Battle of Wagram

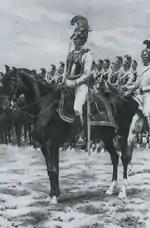
Austrian cuirassiers from the 4th Regiment stepped in to repulse the French heavy cavalry near Aderklaa.

It seems that Saint-Germain's brigade was left behind in reserve and out of the actual attack, so Bessières took Nansouty's remaining 16 squadrons, some 2,800 men, including Defrance's 1st and 2nd "Carabiniers-à-Cheval" and Doumerc's 2nd and 9th Cuirassiers. The hastily formed squadrons rode forth, but the flat terrain of the Marchfeld provided them with little cover from the devastating fire unleashed upon them by Austrian artillery. The heavy horsemen eventually made contact with the enemy near the village of Süssenbrunn, but found the infantry prepared to receive them and their first charge failed altogether. Rallying the men for a second attempt, with the elite "carabiniers-à-cheval" leading the way, Nansouty pushed through, but many of his troopers were unable to follow, leaving many of the squadrons reduced to just a handful of men. It seemed at first that the charge would do some serious damage, especially when the Frenchmen managed to break and sabre the "Grenz" "Georger" battalion, thus creating a breach between the two Austrian Corps. In the end however, the effects of a cavalry charge against prepared infantry were always set to be limited and the cavalrymen made little further impression on the grenadier battalions, which were by now formed in tight, solid squares.